Love You You

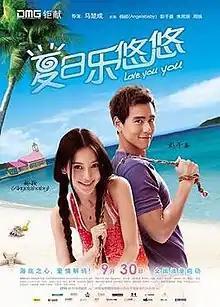

Love You You is a 2011 Chinese romantic comedy film directed and written by Jingle Ma, starring Eddie Peng, Angelababy, Zhu Yuchen, and Zhou Yang. The film premiered in China on 30 September 2011.